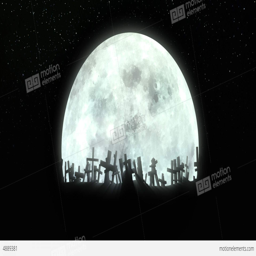
spinning cemetery around the shining moon